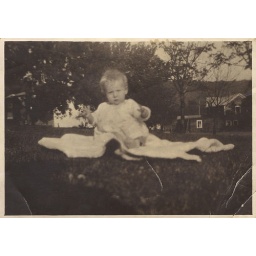
in Mebina, probably her house was the white one on left